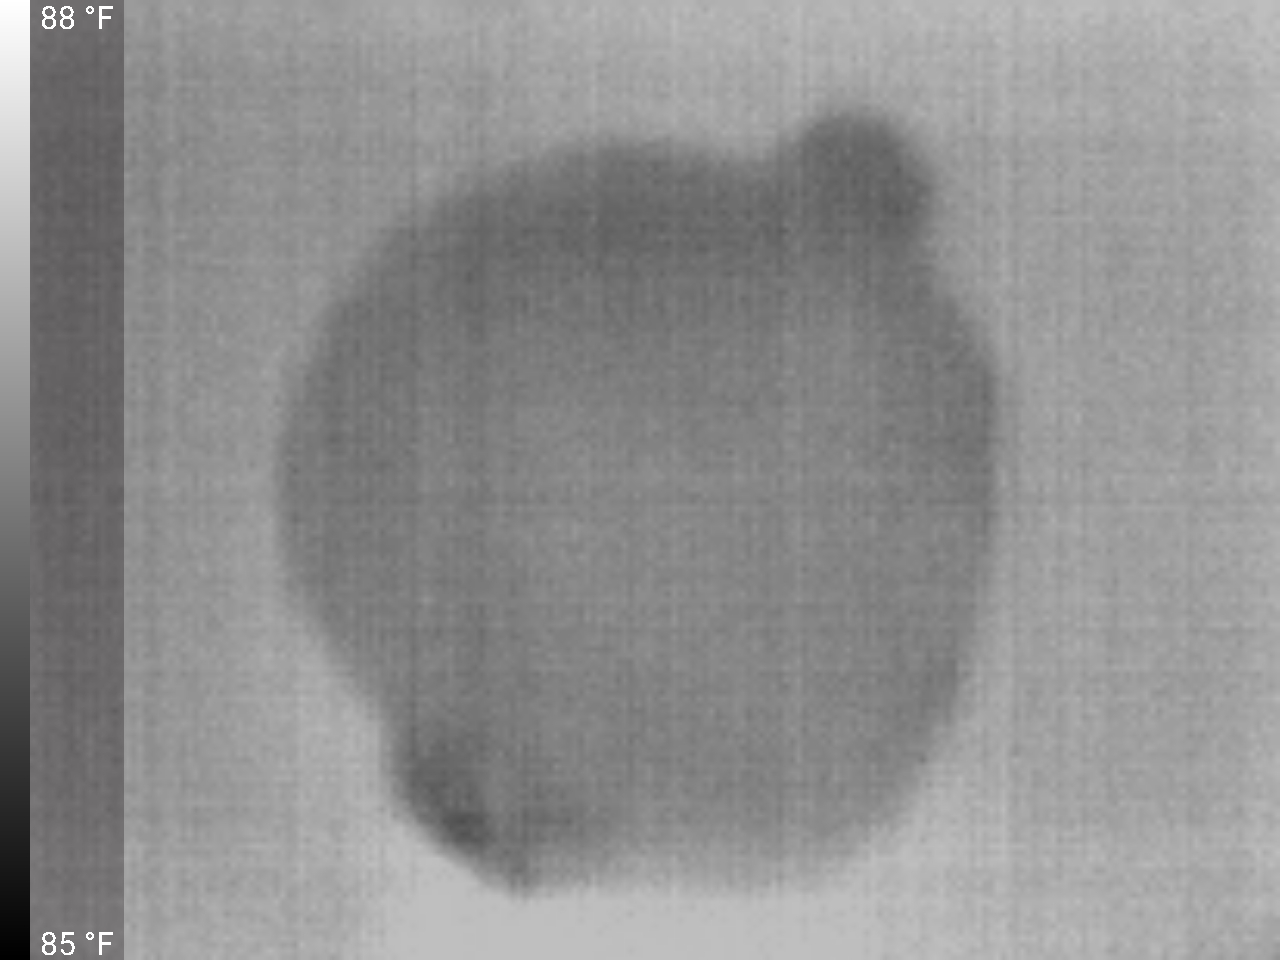
Label: No Defect